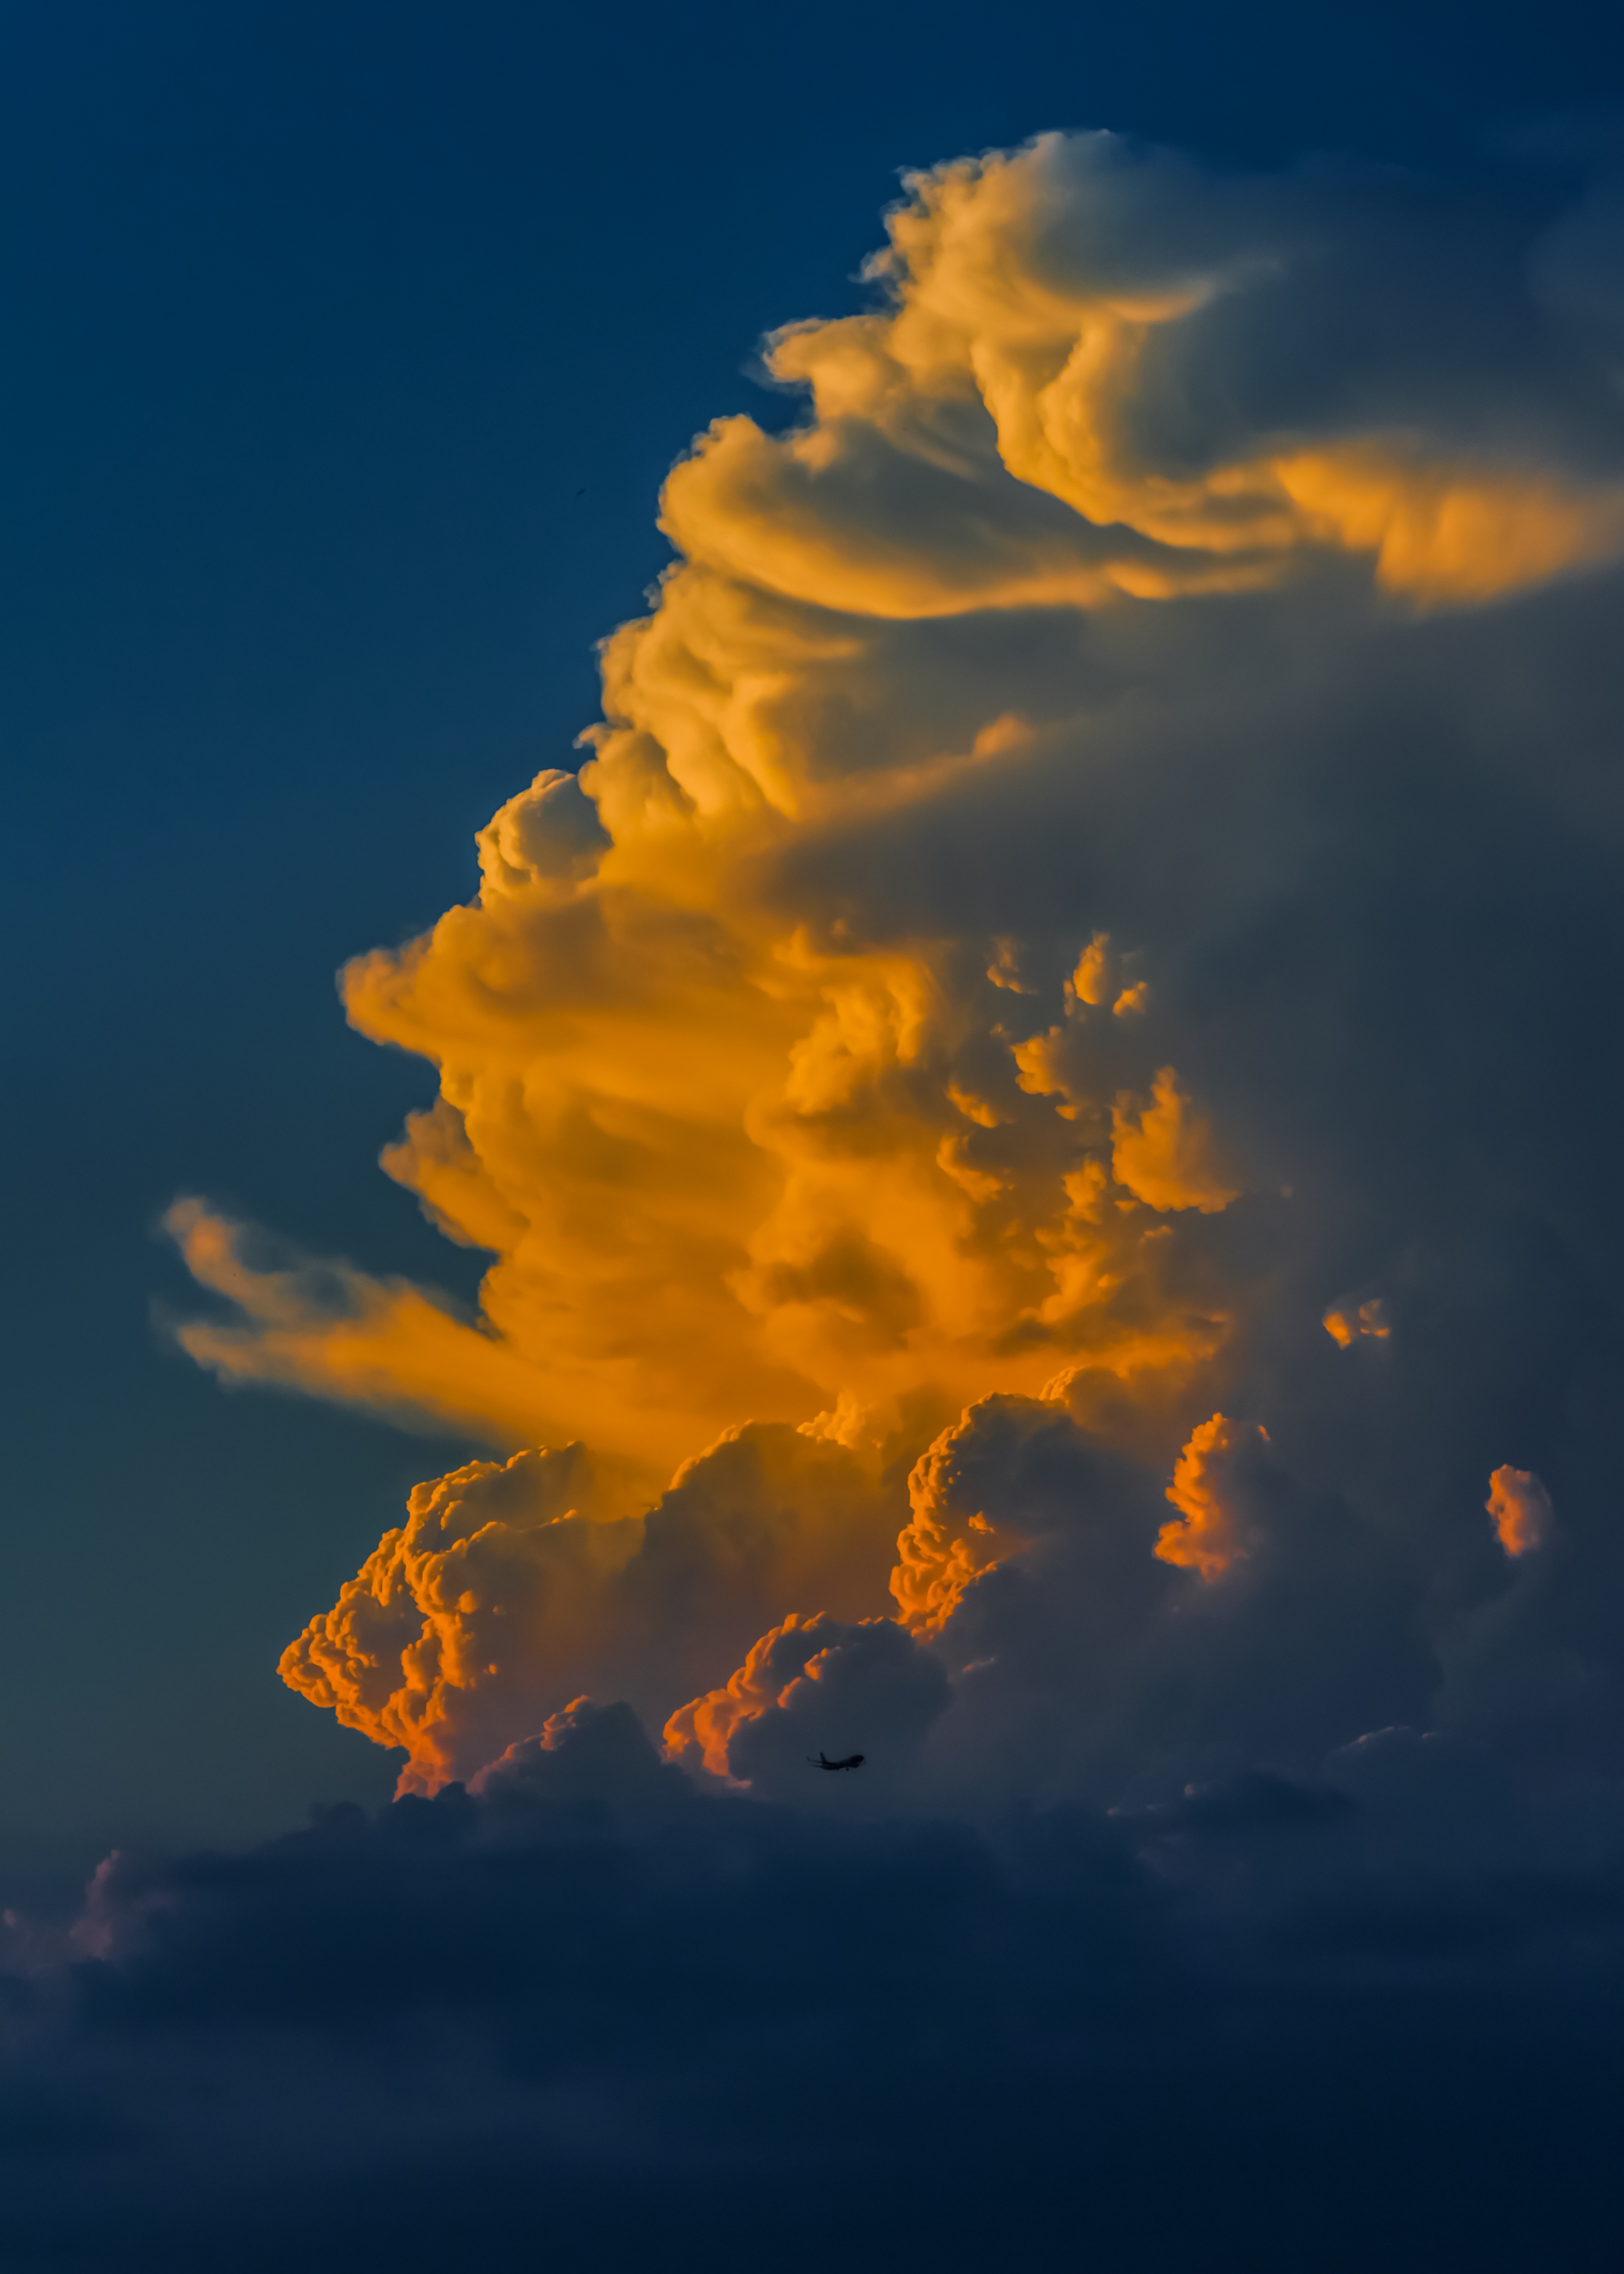
horizon, light, cloud, sky, sunrise, sunset, sunlight, dawn, atmosphere, dusk, evening, reflection, cumulus, cloudscape, clouds, afterglow, cloud formation, meteorological phenomenon, atmosphere of earth, geological phenomenon